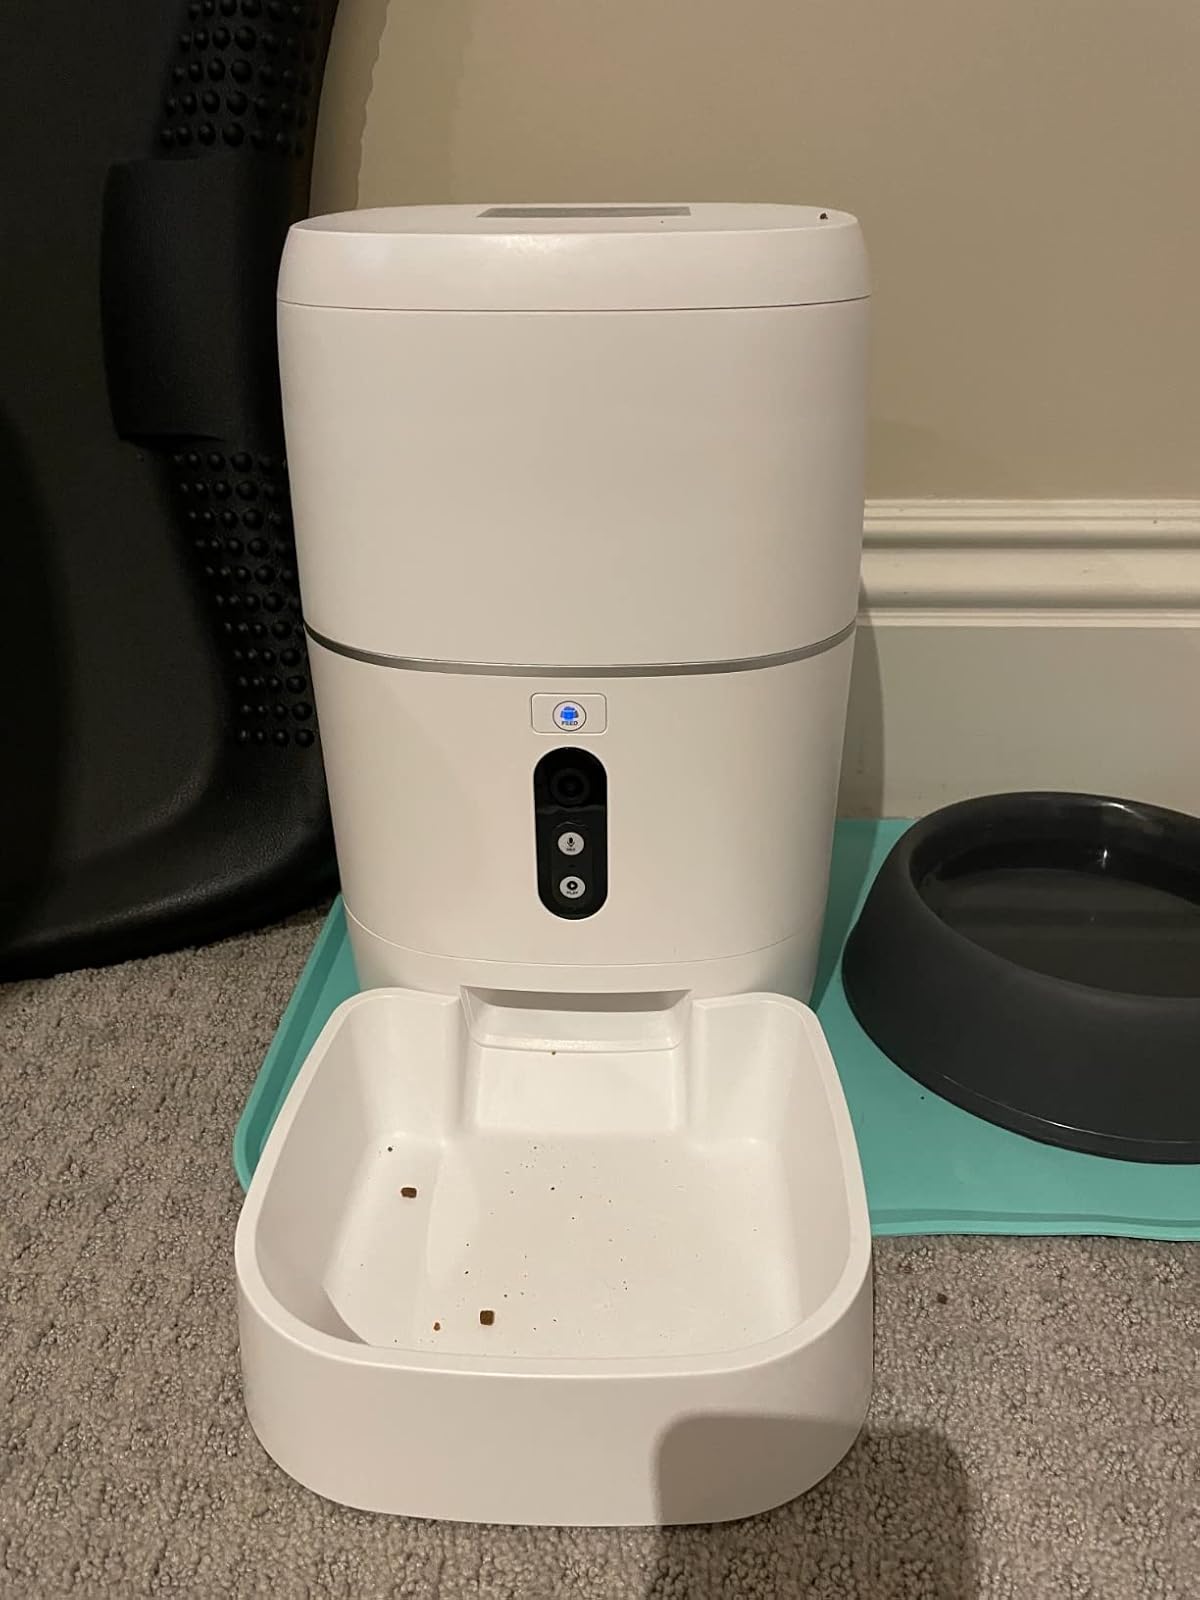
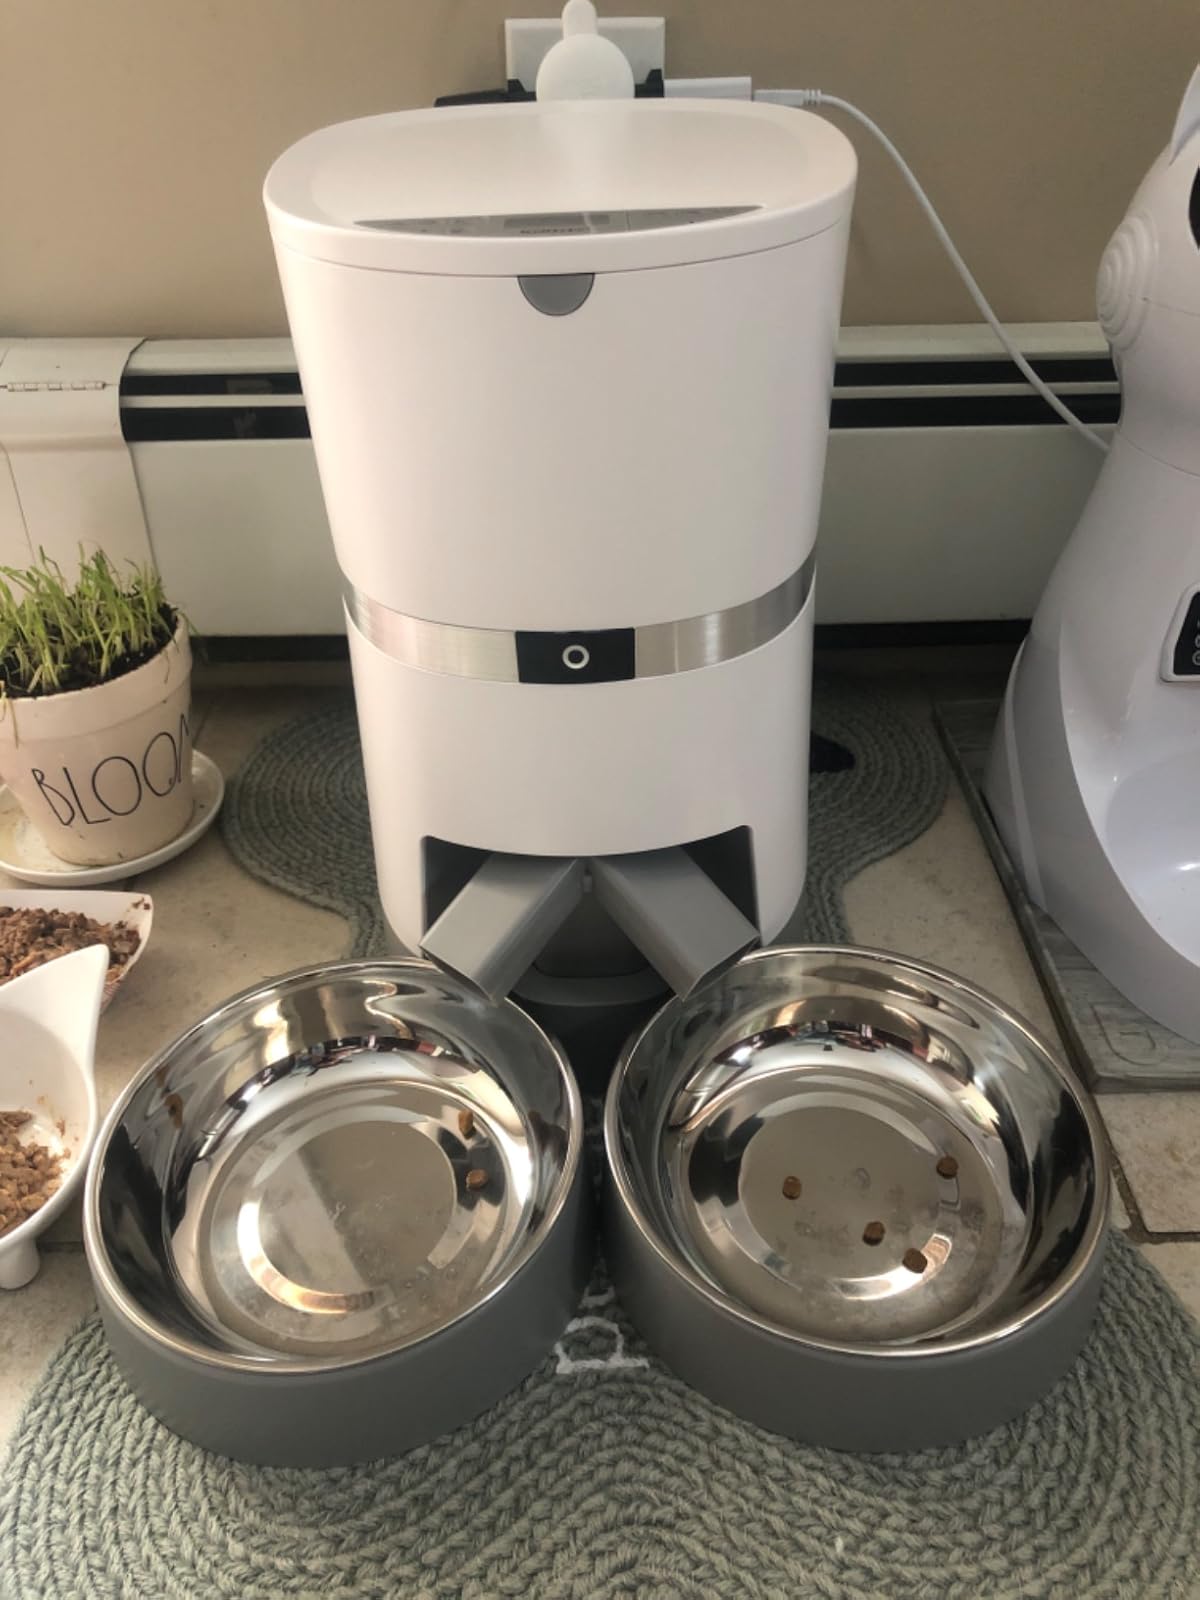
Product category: items_feeder
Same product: no